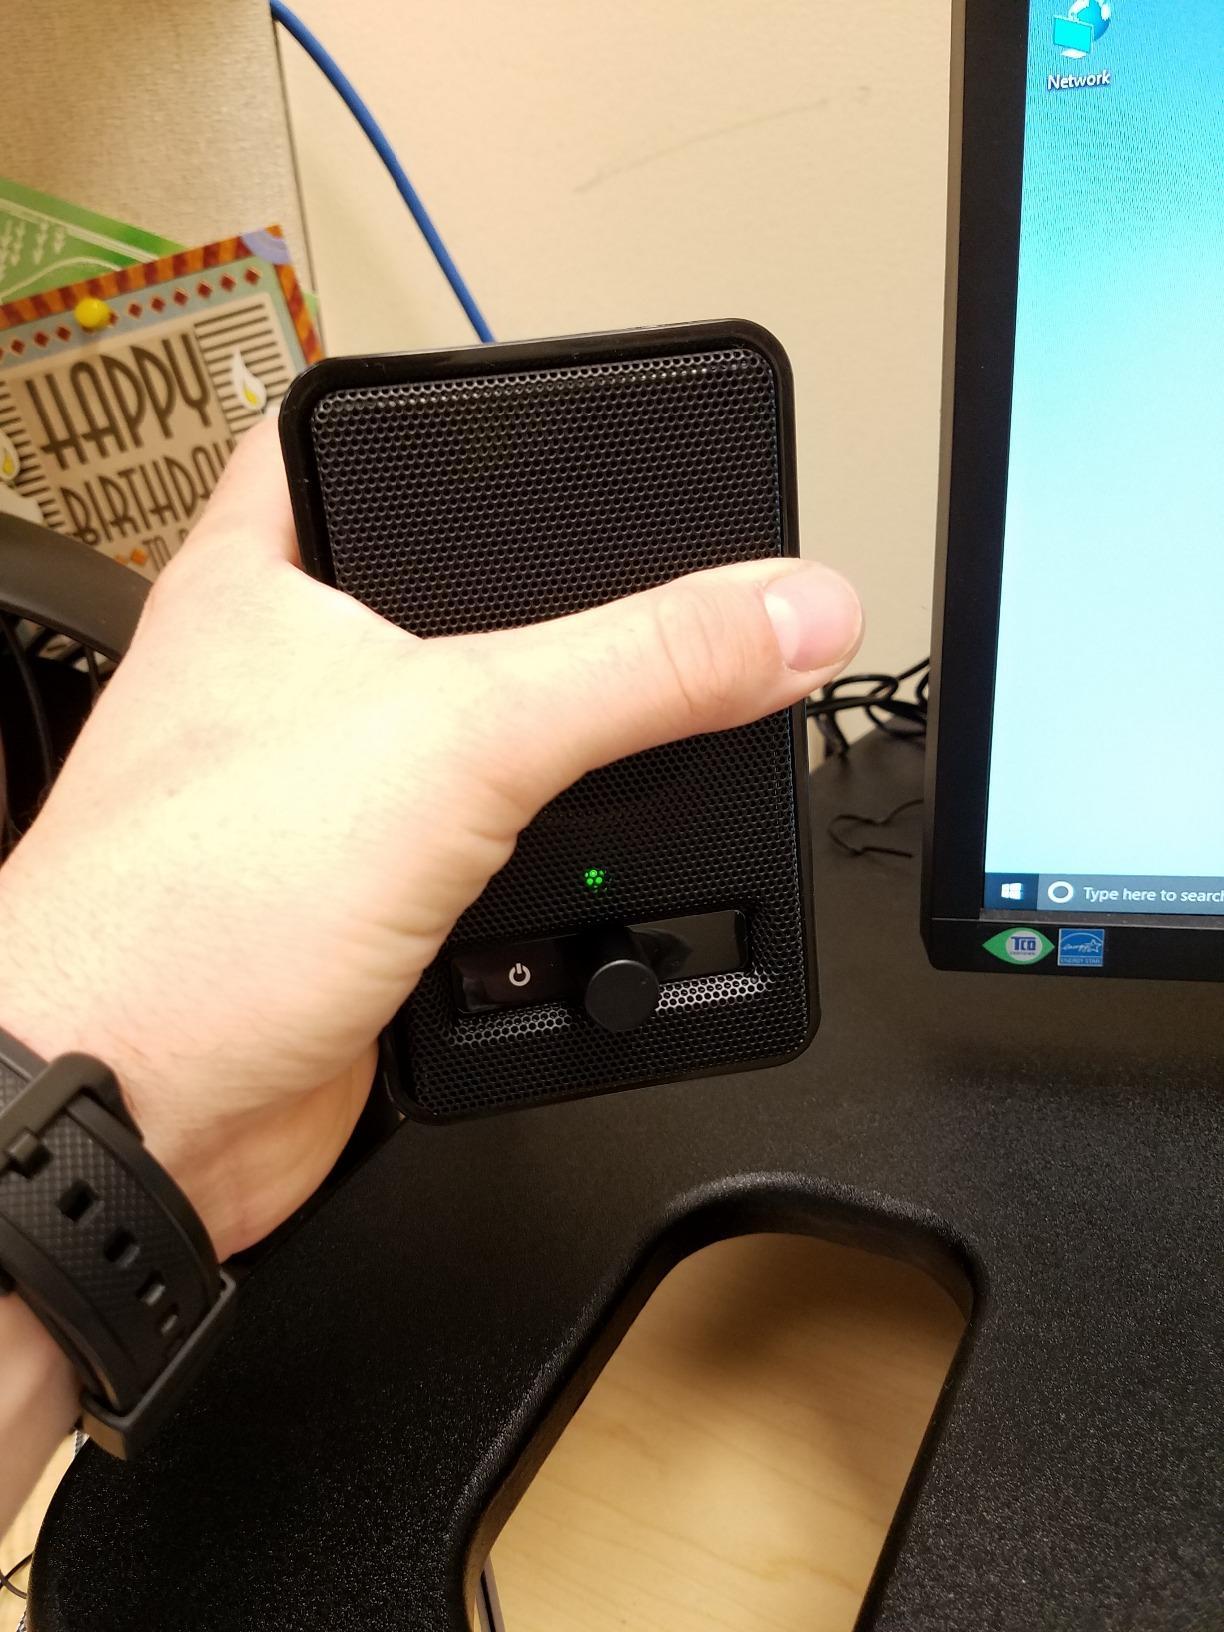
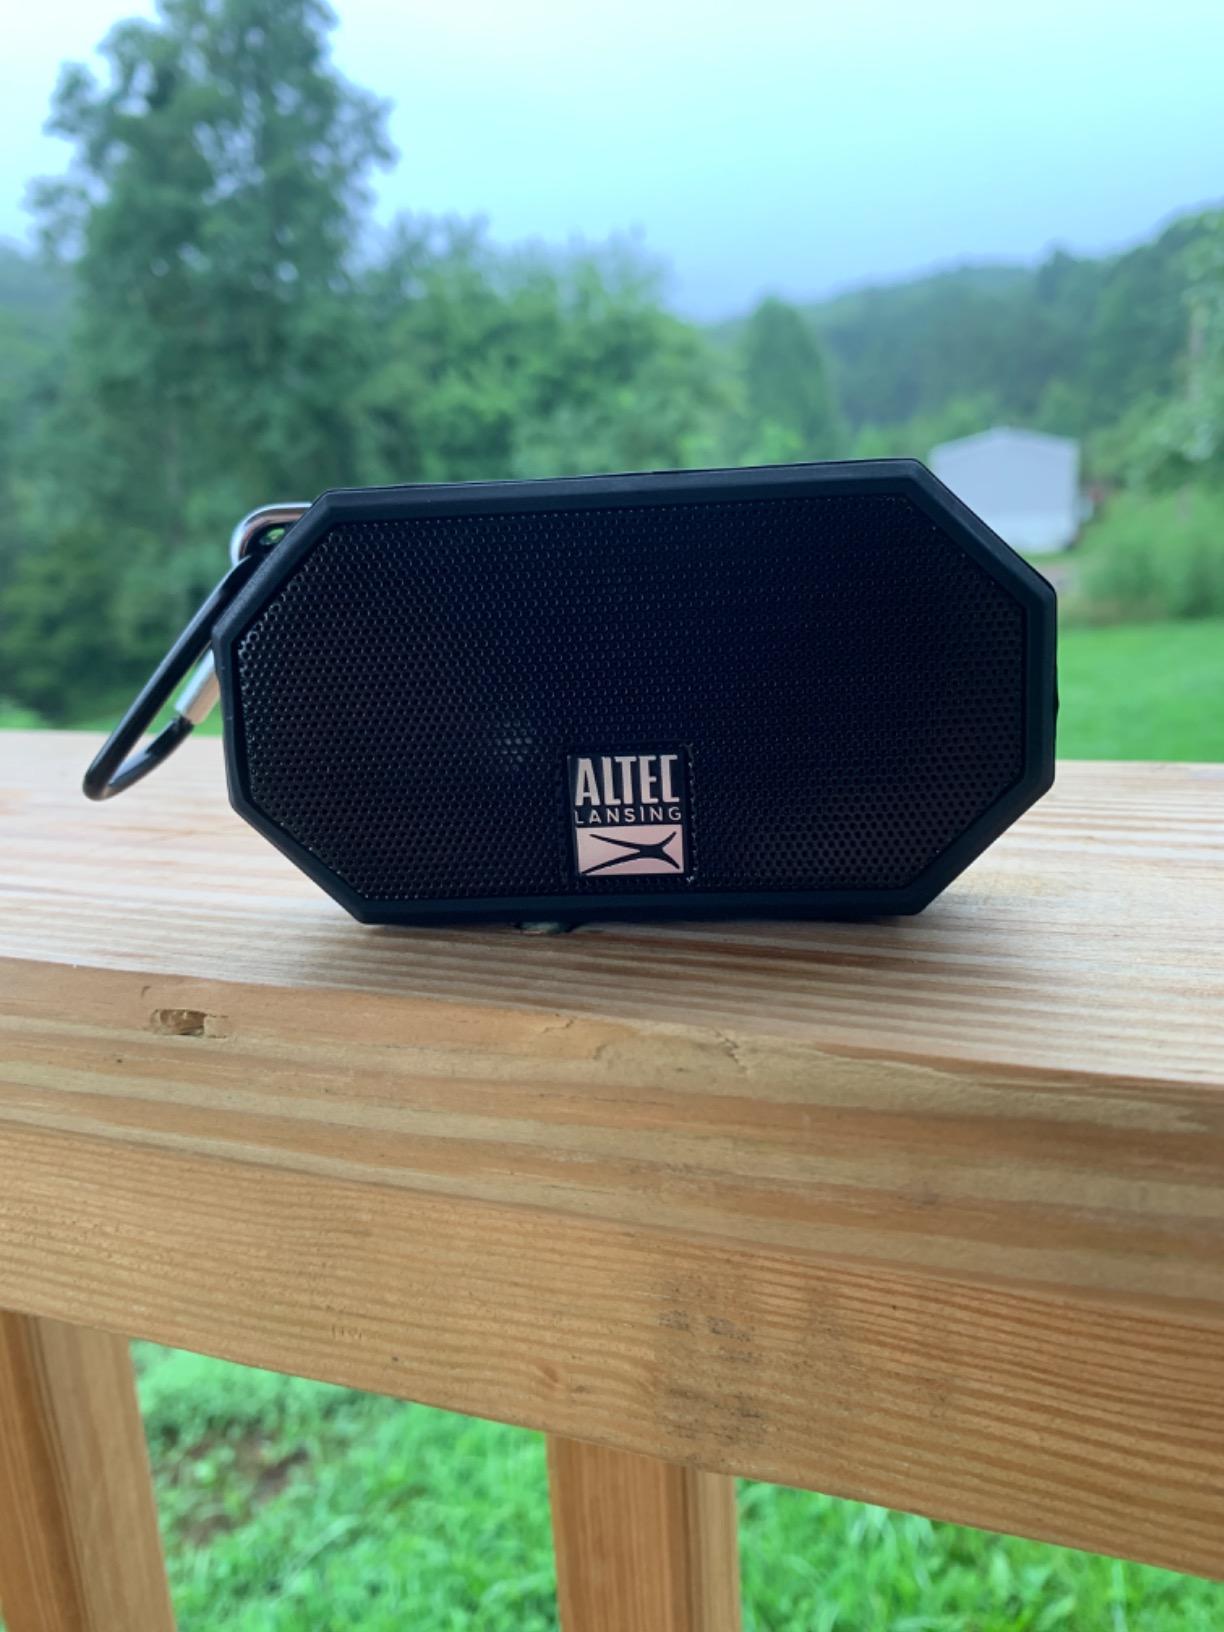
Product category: speaker
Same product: no